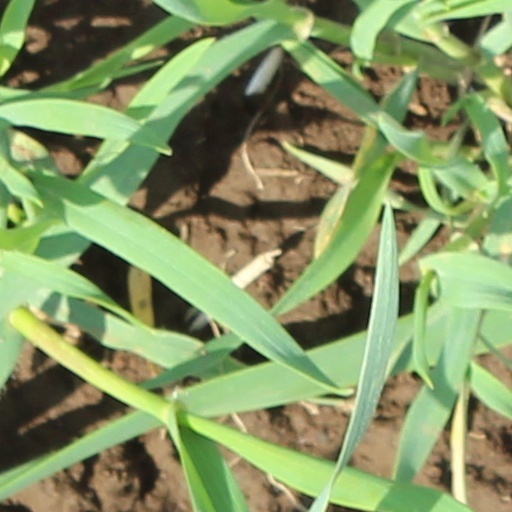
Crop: wheat